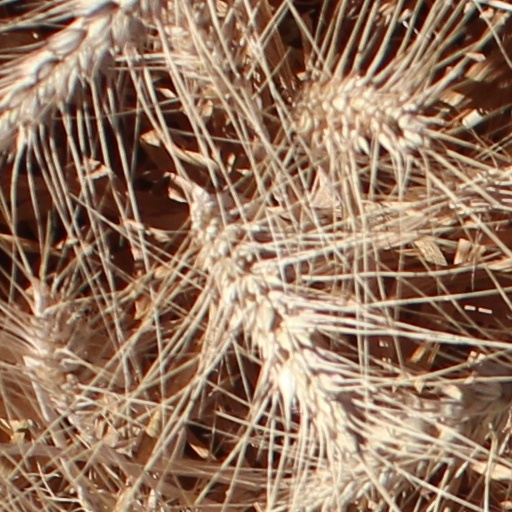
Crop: wheat